Shang archaeology

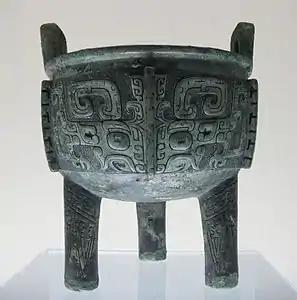
A late Shang dynasty bronze ding vessel with taotie motif.

Shang archaeology is concerned with the archaeological evidence for the Chinese Shang dynasty. Choice of excavation sites and interpretation of finds have been heavily influenced by the textual historical record.